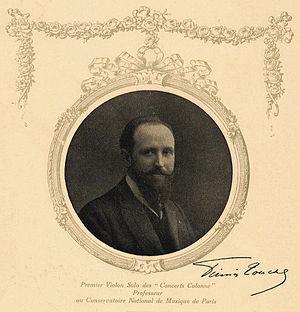
Le 118ᵉ régiment d'infanterie territoriale est un régiment d'infanterie de l'armée de terre française qui a participé à la Première Guerre mondiale.